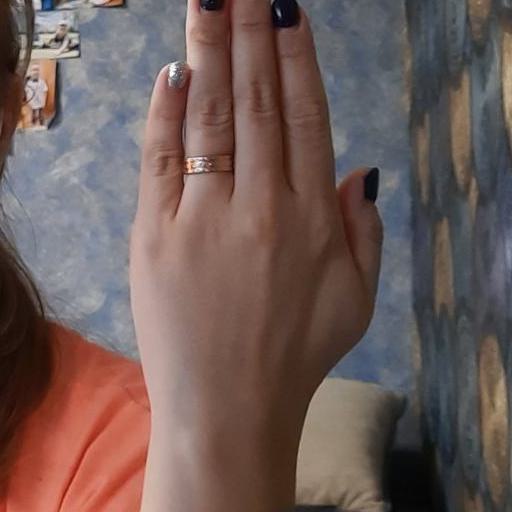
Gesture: stop_inverted